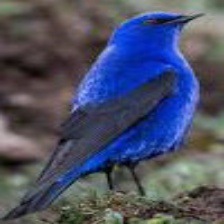
Species: GRANDALA
Scientific name: GRANDALA COELICOLOR